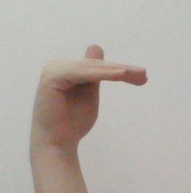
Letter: khaa